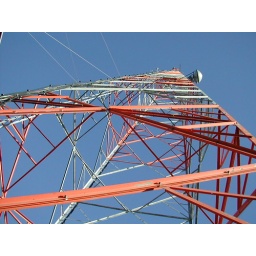
This tower is right in the train station proper.